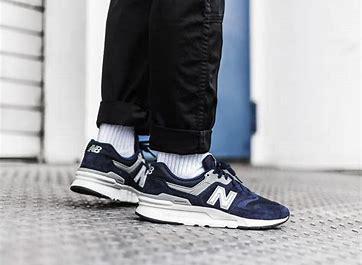
Brand: New
Model: Balance New Balance 997H